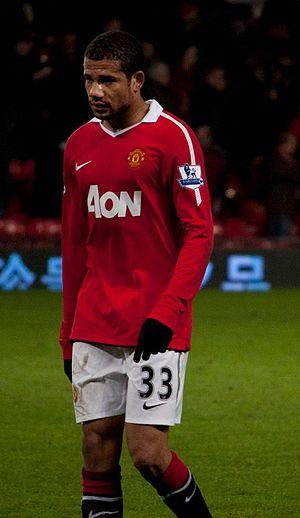
Tiago Manuel Dias Correia dit Bebé, né le 12 juillet 1990 à Agualva-Cacém, est un footballeur portugais évoluant au poste d'attaquant au Rayo Vallecano.